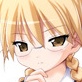
Portrait style: Anime Portrait